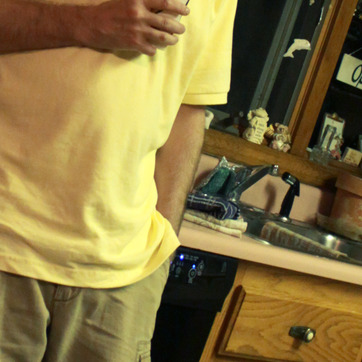
Material: skin